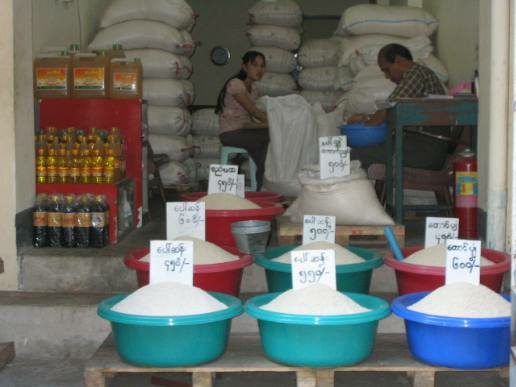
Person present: Yes